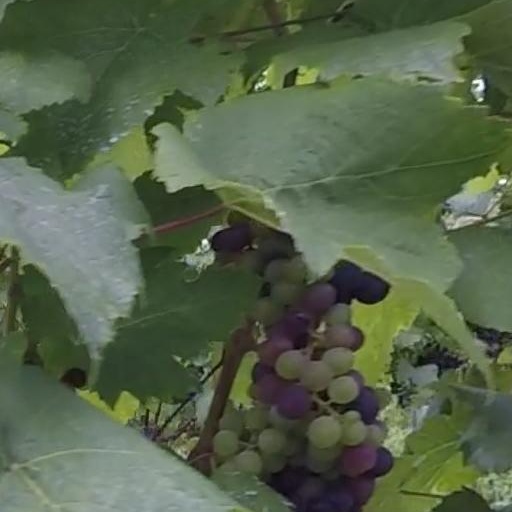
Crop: grape